Noi Trotsky

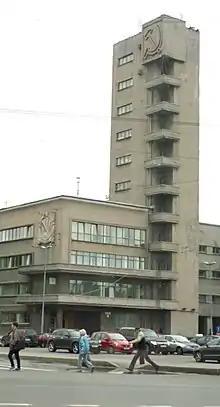
1930s Kirov District Administration building, in St. Petersburg, Russia.

Born in St. Petersburg to a family of a typesetter, Trotsky took art classes from the renowned painter Nicholas Roerich, graduated from the Academy of Arts in 1920 (then named "Petrograd Free Art Workshops") and 2nd Polytechnic in 1921. He also apprenticed with "Red Doric" architect Ivan Fomin around the same time.